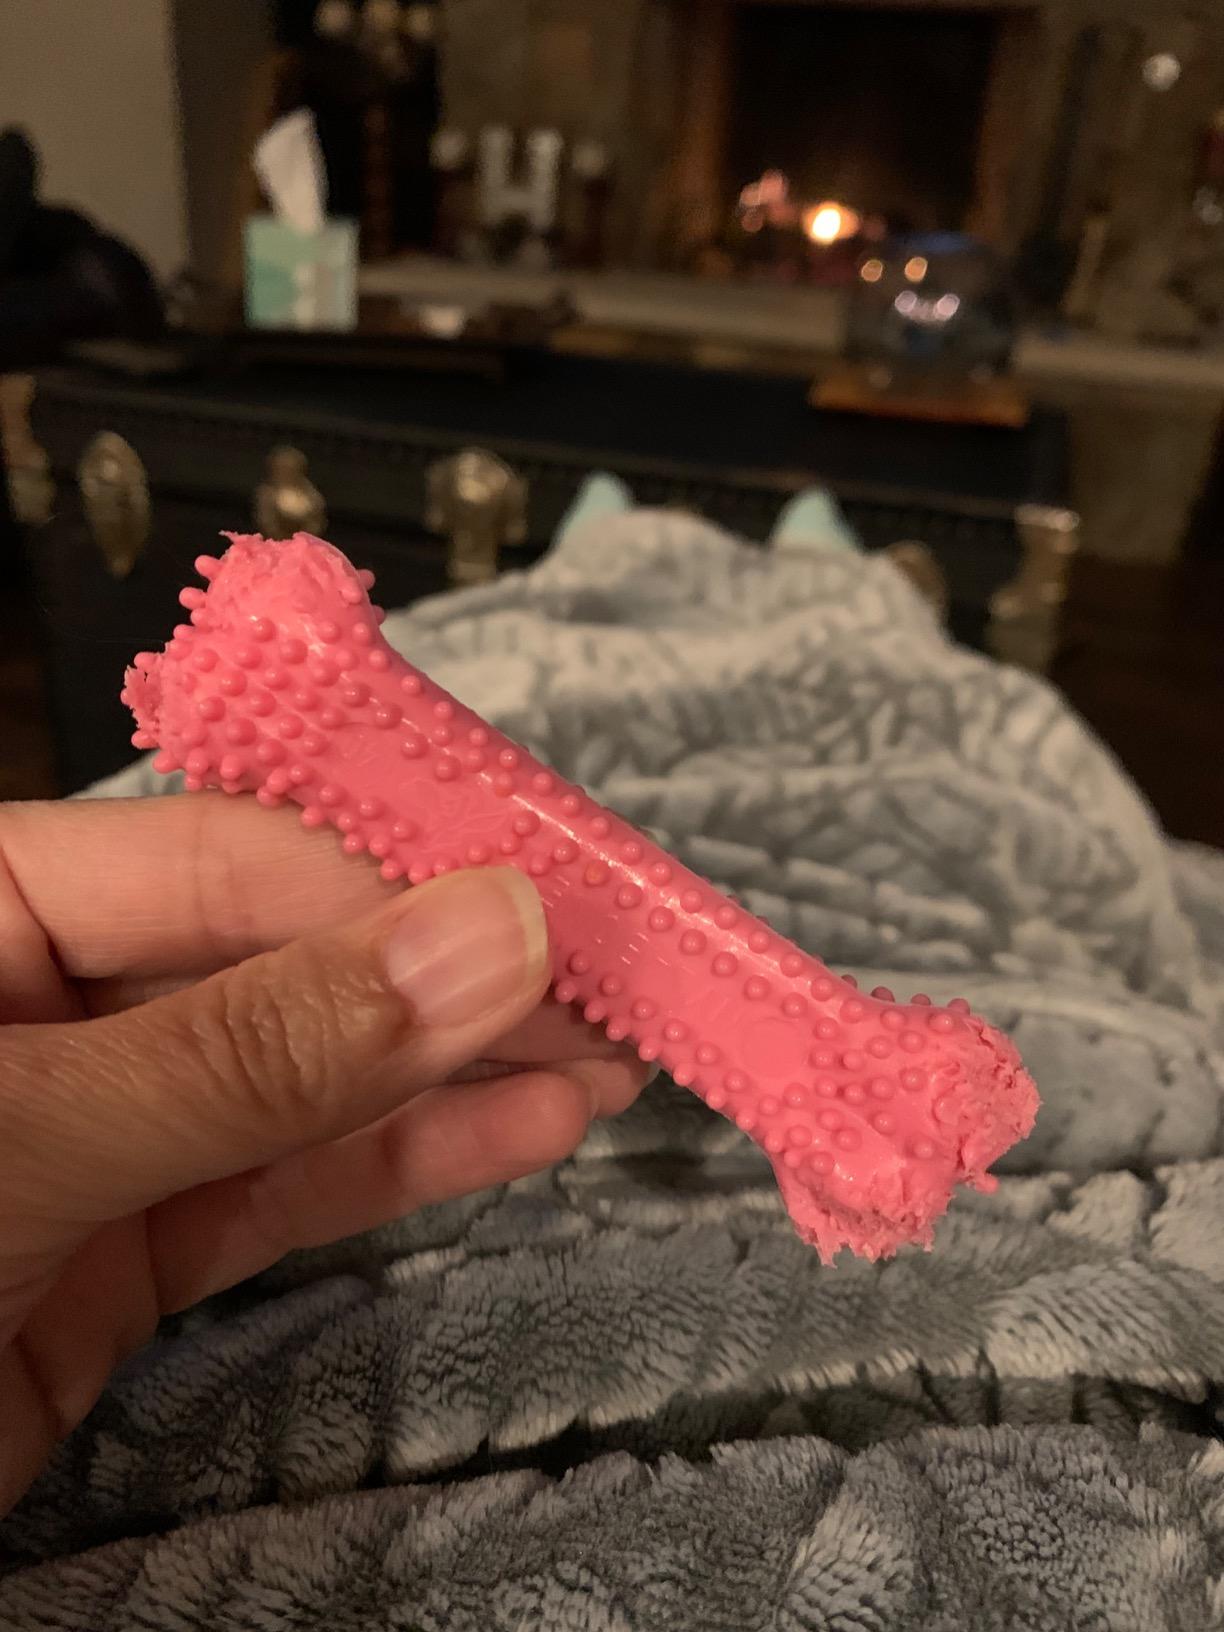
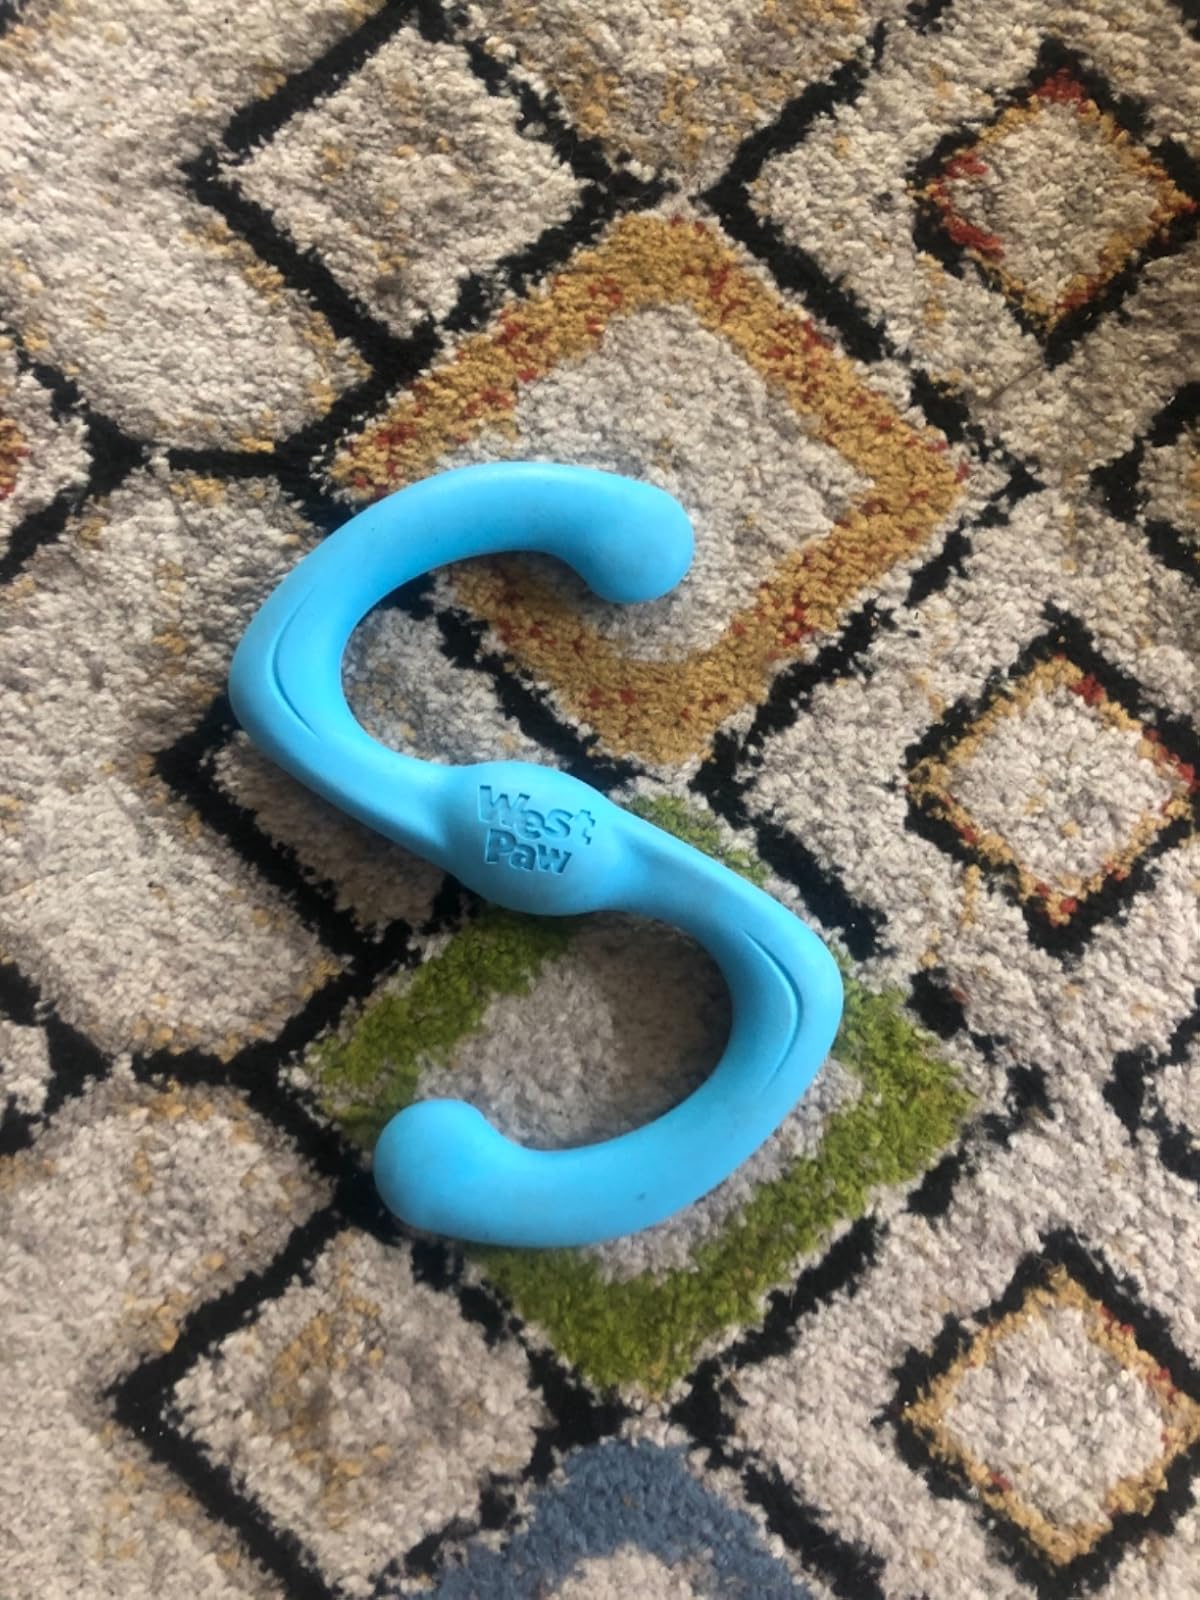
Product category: items_toy
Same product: no